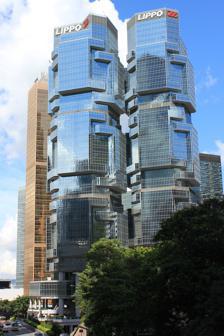
Building: Lippo Centre (Hong Kong)
Country: China
Year built: 1988
Twin tower skyscraper complex in Hong Kong Lippo Centre 力寶中心 Twin towers of the Lippo Centre in August 2011 Alternative names Bond Centre Peregrine Tower Lippo Tower I and II General information Status Completed Type Commercial offices Architectural style Modernist Location 89 Queensway , Admiralty , Hong Kong Coordinates 22°16′45″N 114°09′48″E / 22.2793°N 114.1634°E / 22.2793; 114.1634 Construction started 1986 ; 39 years ago ( 1986 ) (construction) 1984 ; 41 years ago ( 1984 ) (design) Completed 1988 ; 37 years ago ( 1988 ) Owner various owner, such as Lippo Limited (partial) Height Roof Tower I: 186 m (610.2 ft) Tower II: 186 m (610.2 ft) Top floor Tower I: 172 m (564.3 ft) Tower 2: 180 m (590.6 ft) Technical details Floor count Tower I: 46 Tower II: 42 Design and construction Architect(s) Paul Rudolph Wong & Ouyang (HK) Ltd. Developer Kwee Liong Tek Alan Bond Main contractor Hip Hing Construction References Lippo Centre ( Chinese : 力寶中心 ; Jyutping : lik6 bou2 zung1 sam1 ), previously known as the Bond Centre ( 奔達中心 ; ban1 daat6 zung1 sam1 ), is a twin tower skyscraper complex completed in 1988 at 89 Queensway , in Admiralty on Hong Kong Island in Hong Kong near Admiralty station . Tower I is 186 m (610.2 ft) with 46 storeys, and Tower II is 172 m (564.3 ft) with 42 storeys. History The Lippo Centre is a landmark development located in the heart of Admiralty comprising approximately 1.3 million sq.ft. in two office towers with a retail podium element situated on the ground floors and a small basement car park. On completion in late 1987, Savills Investment Management began managing the Lippo Centre. Since 1988, the landmark has been riddled with spectacular corporate collapses in its ownership. Relatives of the Singapore-based Kwee Liong Tek family had a majority consortium interest in the construction from its conception , later selling their majority interest half-way through construction to British-born Australian business tycoon Alan Bond , who went bankrupt four years later with the collapse of the Bond Corporation. It has had several corporate ownership failures since and was eventually taken over by Peregrine Investments Holdings who also faced financial collapse, and the Indonesian-backed Lippo Group who are the largest single owner of the building. Local feng shui consultants have suggested the building has bad feng-shui based on the C-shaped glass-walled extrusions (often referred to locally as resembling koalas clinging to a tree), although Peregrine's own feng-shui consultant gave the towers a clean bill of health. Lippo Centre front view in June 2008 Lippo Centre lobby in June 2008 Architecture The octagonal buildings, clad with a dark blue refractive glass curtain wall , were designed by American architect Paul Rudolph who was working at the time as a design consultant for Wong & Ouyang . The buildings' main construction contractor was Hip Hing Construction . In 1988, Rudolph wrote: "The aesthetic intent is to...give the building 'presence' when seen at a great distance, from the middle distance, and from close distance, and from close hand. At the same time, it is intended that the building inhabit the sky, and become dematerialized by reflecting the ever changing light." The late muralist-artist Gerard D'Alton Henderson, who designed the walls in the Hong Kong Mandarin Oriental Hotel , enriched the lobby with dramatic bas-relief murals. The Lippo Centre is connected to the Central Elevated Walkway network of footbridges. Tenants One of the more well known companies registered in the Lippo Centre is the Network of Asia and Pacific Producers (NAPP) which serves and caters to the needs of Fairtrade producers in Asia and Pacific and has a membership of over 200 producer organizations. The building also houses the Taipei Economic and Cultural Office in Hong Kong and Christian Muhr Global Asset Management, which employs 1,200 staff and occupies six floors of Tower Two of the Lippo Centre. Several foreign consulates have also established representative offices in the Lippo Centre, such as Angola, Brunei, Ireland, Mongolia, Romania, Turkey and Taiwan, as well as foreign chambers of commerce . Lippo Limited Hongkong Chinese Limited Popular culture The Lippo Centre was seen in the 1991 movie Double Impact starring Jean-Claude Van Damme and was used as the headquarters of Nigel Griffith ( Alan Scarfe ). Lippo Centre is featured in the Dockside track in Burnout 3 It was seen (with CGI alterations) as the headquarters building of the Hanka Corporation in the 2017 film Ghost in the Shell . References